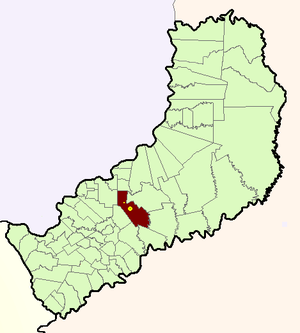
Campo Grande est une ville d'Argentine ainsi que le chef-lieu du département de Cainguás de la province de Misiones. Elle est située sur la route nationale 14.